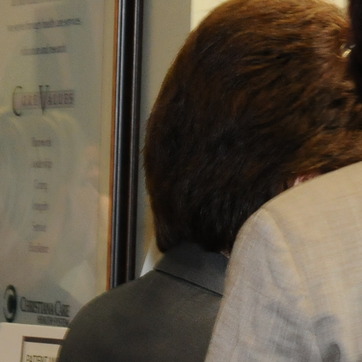
Material: hair